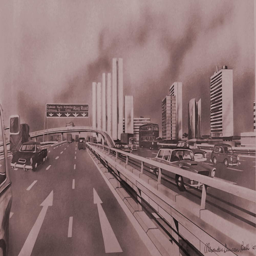
artist 's impression of what is now box girder bridge